Frederick Bullock (mayor)

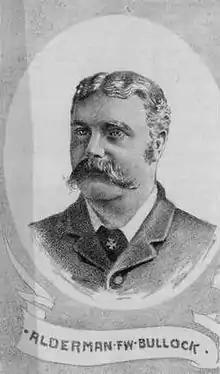
ca. 1880

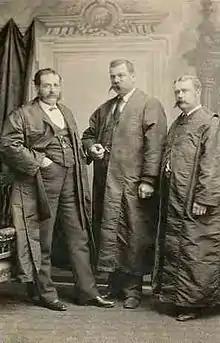
Mayors of Adelaide: Judah Moss Solomon (1869-71); James Shaw (1888-9); Frederick William Bullock (1891-2) ca. 1890

Frederick William Bullock (7 August 1851 – 31 May 1931) was a successful Adelaide real estate agent and the mayor of Adelaide from 1891 to 1892.